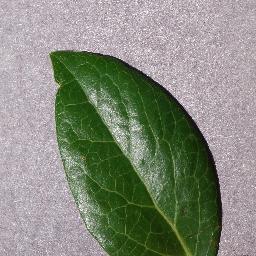
Label: Blueberry___healthy